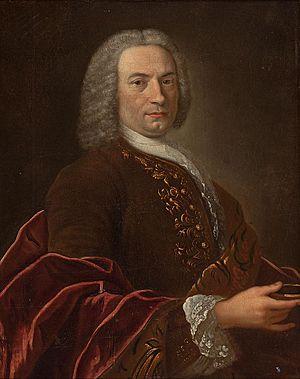
Antonio González Ruiz, né à Corella en Navarre le 21 juillet 1711, décédé à Madrid le 1ᵉʳ avril 1788, est un peintre espagnol d'abord de style baroque tardif, qui incorpore le style néo-classique dominant à partir de la seconde moitié du XVIIIᵉ siècle. Il est considéré comme l'un des peintes de cour de Ferdinand VI et de Charles III.